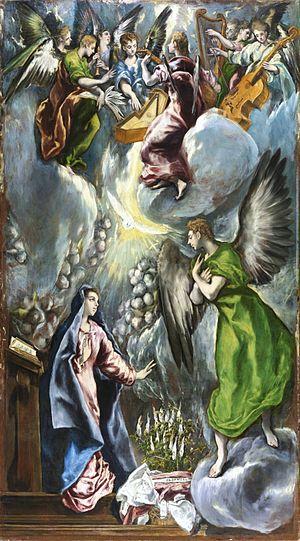
Saint Alonso de Orozco, né à Oropesa, le 17 octobre 1500, et mort à Madrid, le 19 septembre 1591, est un religieux de l'ordre de Saint Augustin, et un auteur mystique du Siècle d'or espagnol.